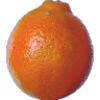
Label: tangelo